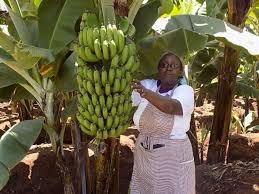
Mama mmoja mzee amesimama karibu na mti wa ndizi. Ameshikilia mkungu mkubwa wa ndizi ambazo bado hazijaiva akionyesha fahari ya mavuno yake. Amevaa nguo za kazi aproni akionyesha uhusiano wake wa karibu na kazi ya kilimo.